Herculez Gomez

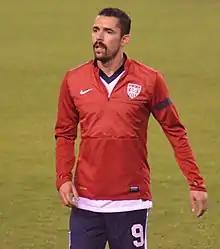
Gomez warming up for the United States in 2013

Herculez Gomez (born April 6, 1982) is an American former professional soccer player who played as a forward. He currently works as a commentator in both English and Spanish for ESPN.